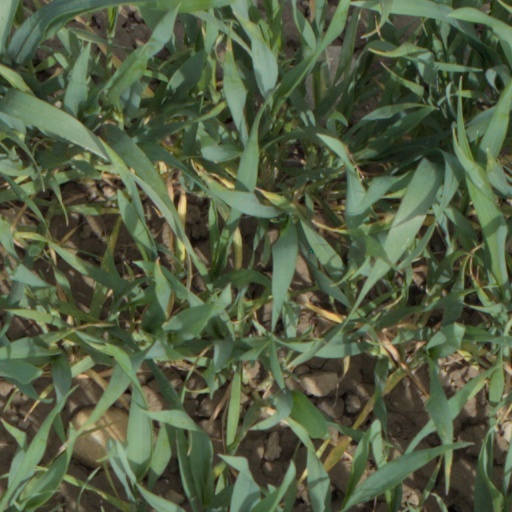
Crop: wheat